Carnot high school Tunis

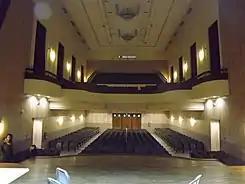
Theater of Lycée Carnot de Tunis

On November 2, 1889, the clergy ceded the Saint-Charles college to the French administration, which transformed it into a high school under the name of Sadiki high school in homage to Muhammad III as-Sadiq. To avoid confusion with the Sadiki College, it took the name of Lycée de Tunis by virtue of the beylical decree of September 29, 1893. In 1894, the Council of Ministers gave it the name of Sadi Carnot to honor the assassinated President of the French Republic. Due to the increasing number of schoolchildren, the buildings were enlarged in 1894, 1913, 1925 and 1939. During the Second World War, the school was requisitioned first by the Kommandantur of the German army "Wehrmacht" and then, in 1943, by Allied forces. During this period, the students are disseminated in the other establishments of Tunis.